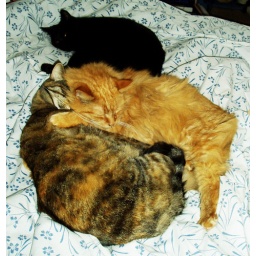
The three cats sleeping together in one big ball of fur. Michellie, Quarq, and Francie (B to T)